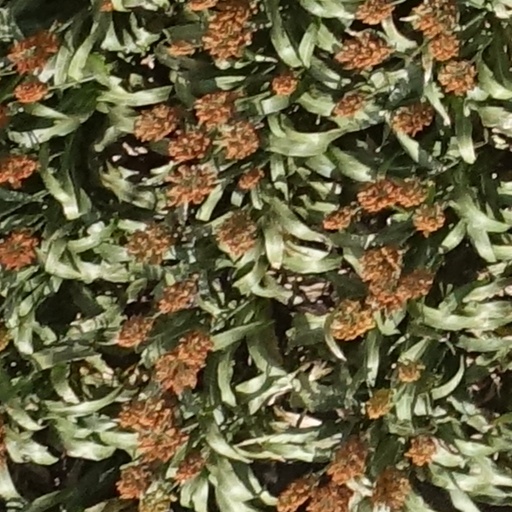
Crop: sorghum